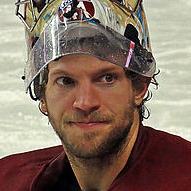
Age: 28